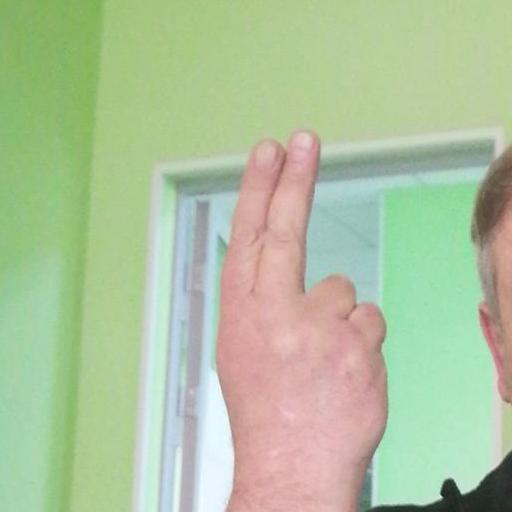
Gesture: two_up_inverted